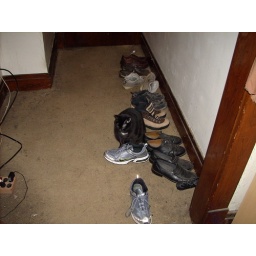
Pluto feels at home around shoes - preferably stinky ones.